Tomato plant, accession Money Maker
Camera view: vertical (180 deg); turntable rotation: 180 degrees
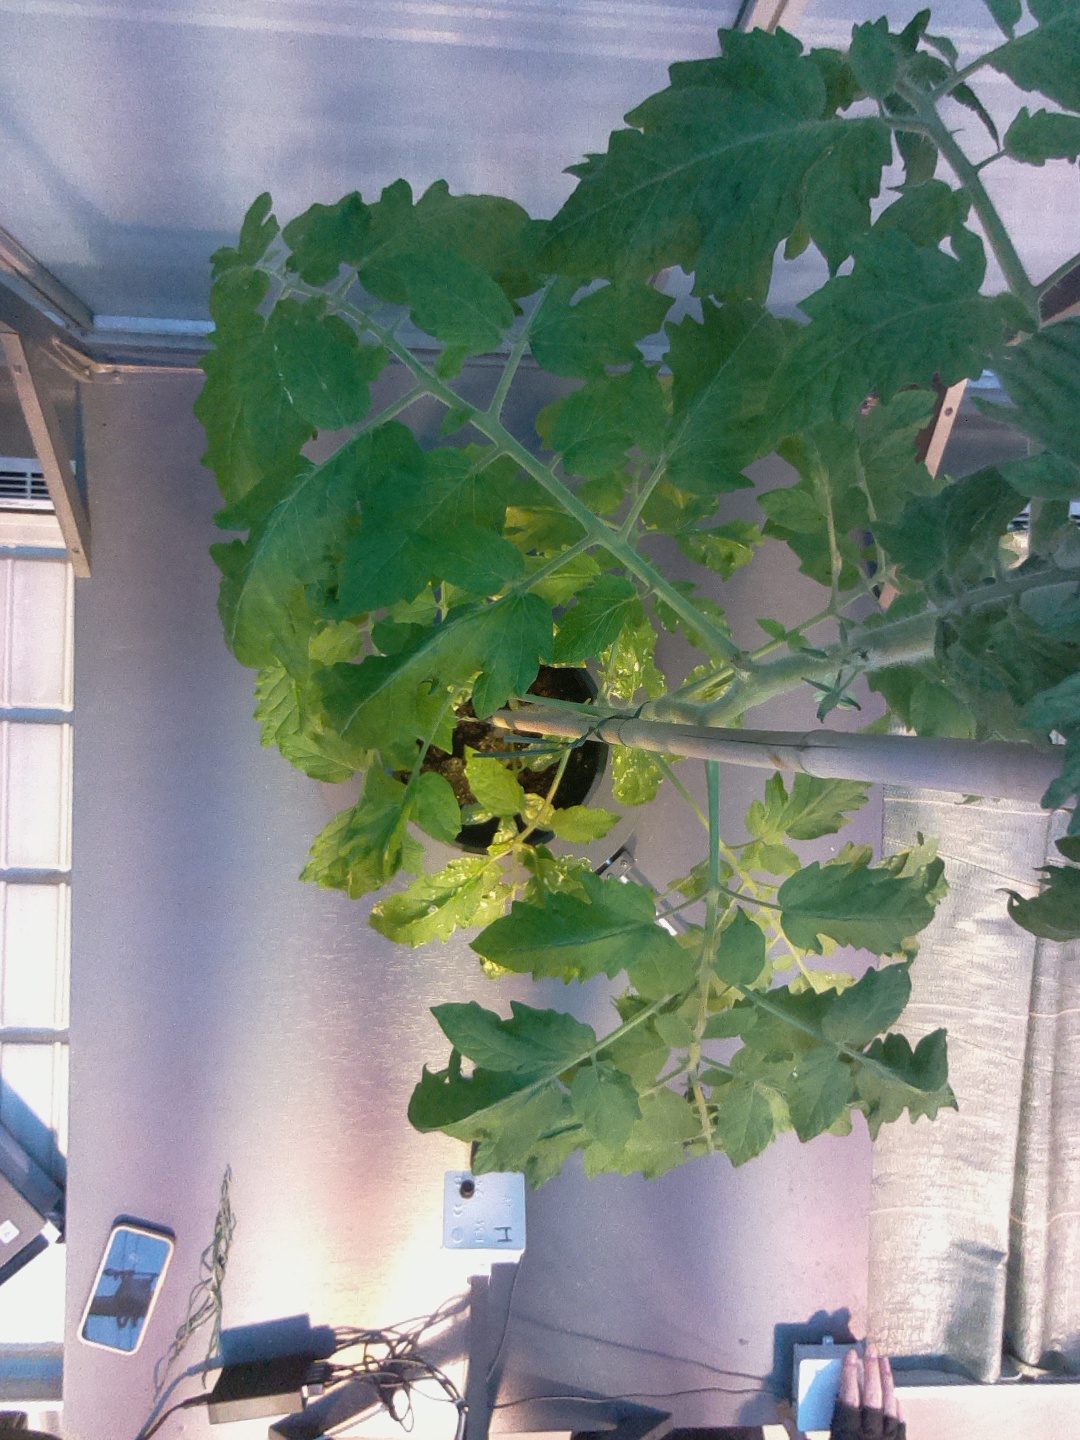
BBCH growth stage 55: 5 inflorescences visible